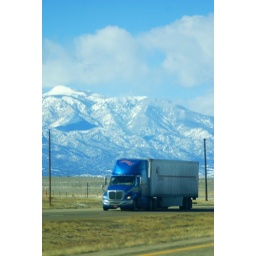
blue truck in colorado